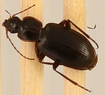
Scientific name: Calathus advena
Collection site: Rocky Mountains NEON (RMNP), plot RMNP_007